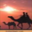
Label: camel